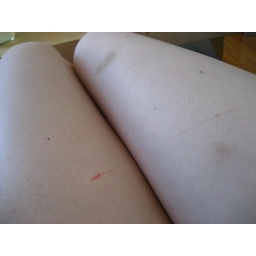
the cats were not psyched about moving. they're pretty happy to be able to sit in open windows again, though.